Harpactognathus

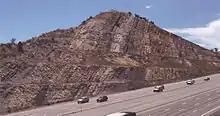
A roadcut of Dinosaur Ridge, a locality in the Morrison Formation

Cranial crests can be found across Pterosauria, however not many have been found in rhamphorhynchids. The crest of "Harpactognathus" is unusual however in that it continues to the tip of the rostrum, a feature not found in the crests of other pterosaurs like tapejarids or ctenochasmatoids. The function of the crest of "Harpactognathus" was presumed to be for displays purposes by Carpenter "et al" (2003) due to the fact that in other pterosaurs like "Pteranodon" and "Anhanguera", the crests are sexually dimorphic or acted as a display structure. "Harpactognathus"' crest likely was extended by soft tissue structures as well based on the crests of "Tapejara."